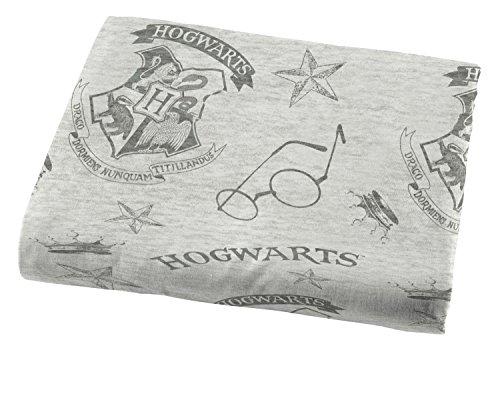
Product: Jay Franco Harry Potter Spellbound 3 Piece Twin Sheet Set
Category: Home & Kitchen | Bedding | Kids' Bedding | Sheets & Pillowcases | Sheet & Pillowcase Sets
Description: With it's vibrant colors and cozy feel, this Harry Potter twin sheet set is sure to make bedtime fun.
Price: $29.69
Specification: PackageDimensions:7x7x3.8inches|ItemWeight:1.75pounds|ShippingWeight:1.75pounds(Viewshippingratesandpolicies)|Manufacturer:JayFranco&Sons|ASIN:B076VQR527|Itemmodelnumber:JF21198CD